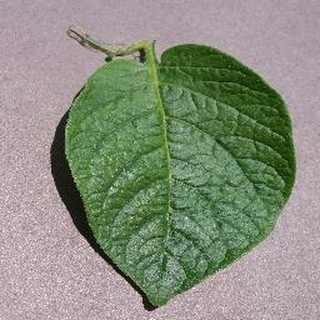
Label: healthy_potato